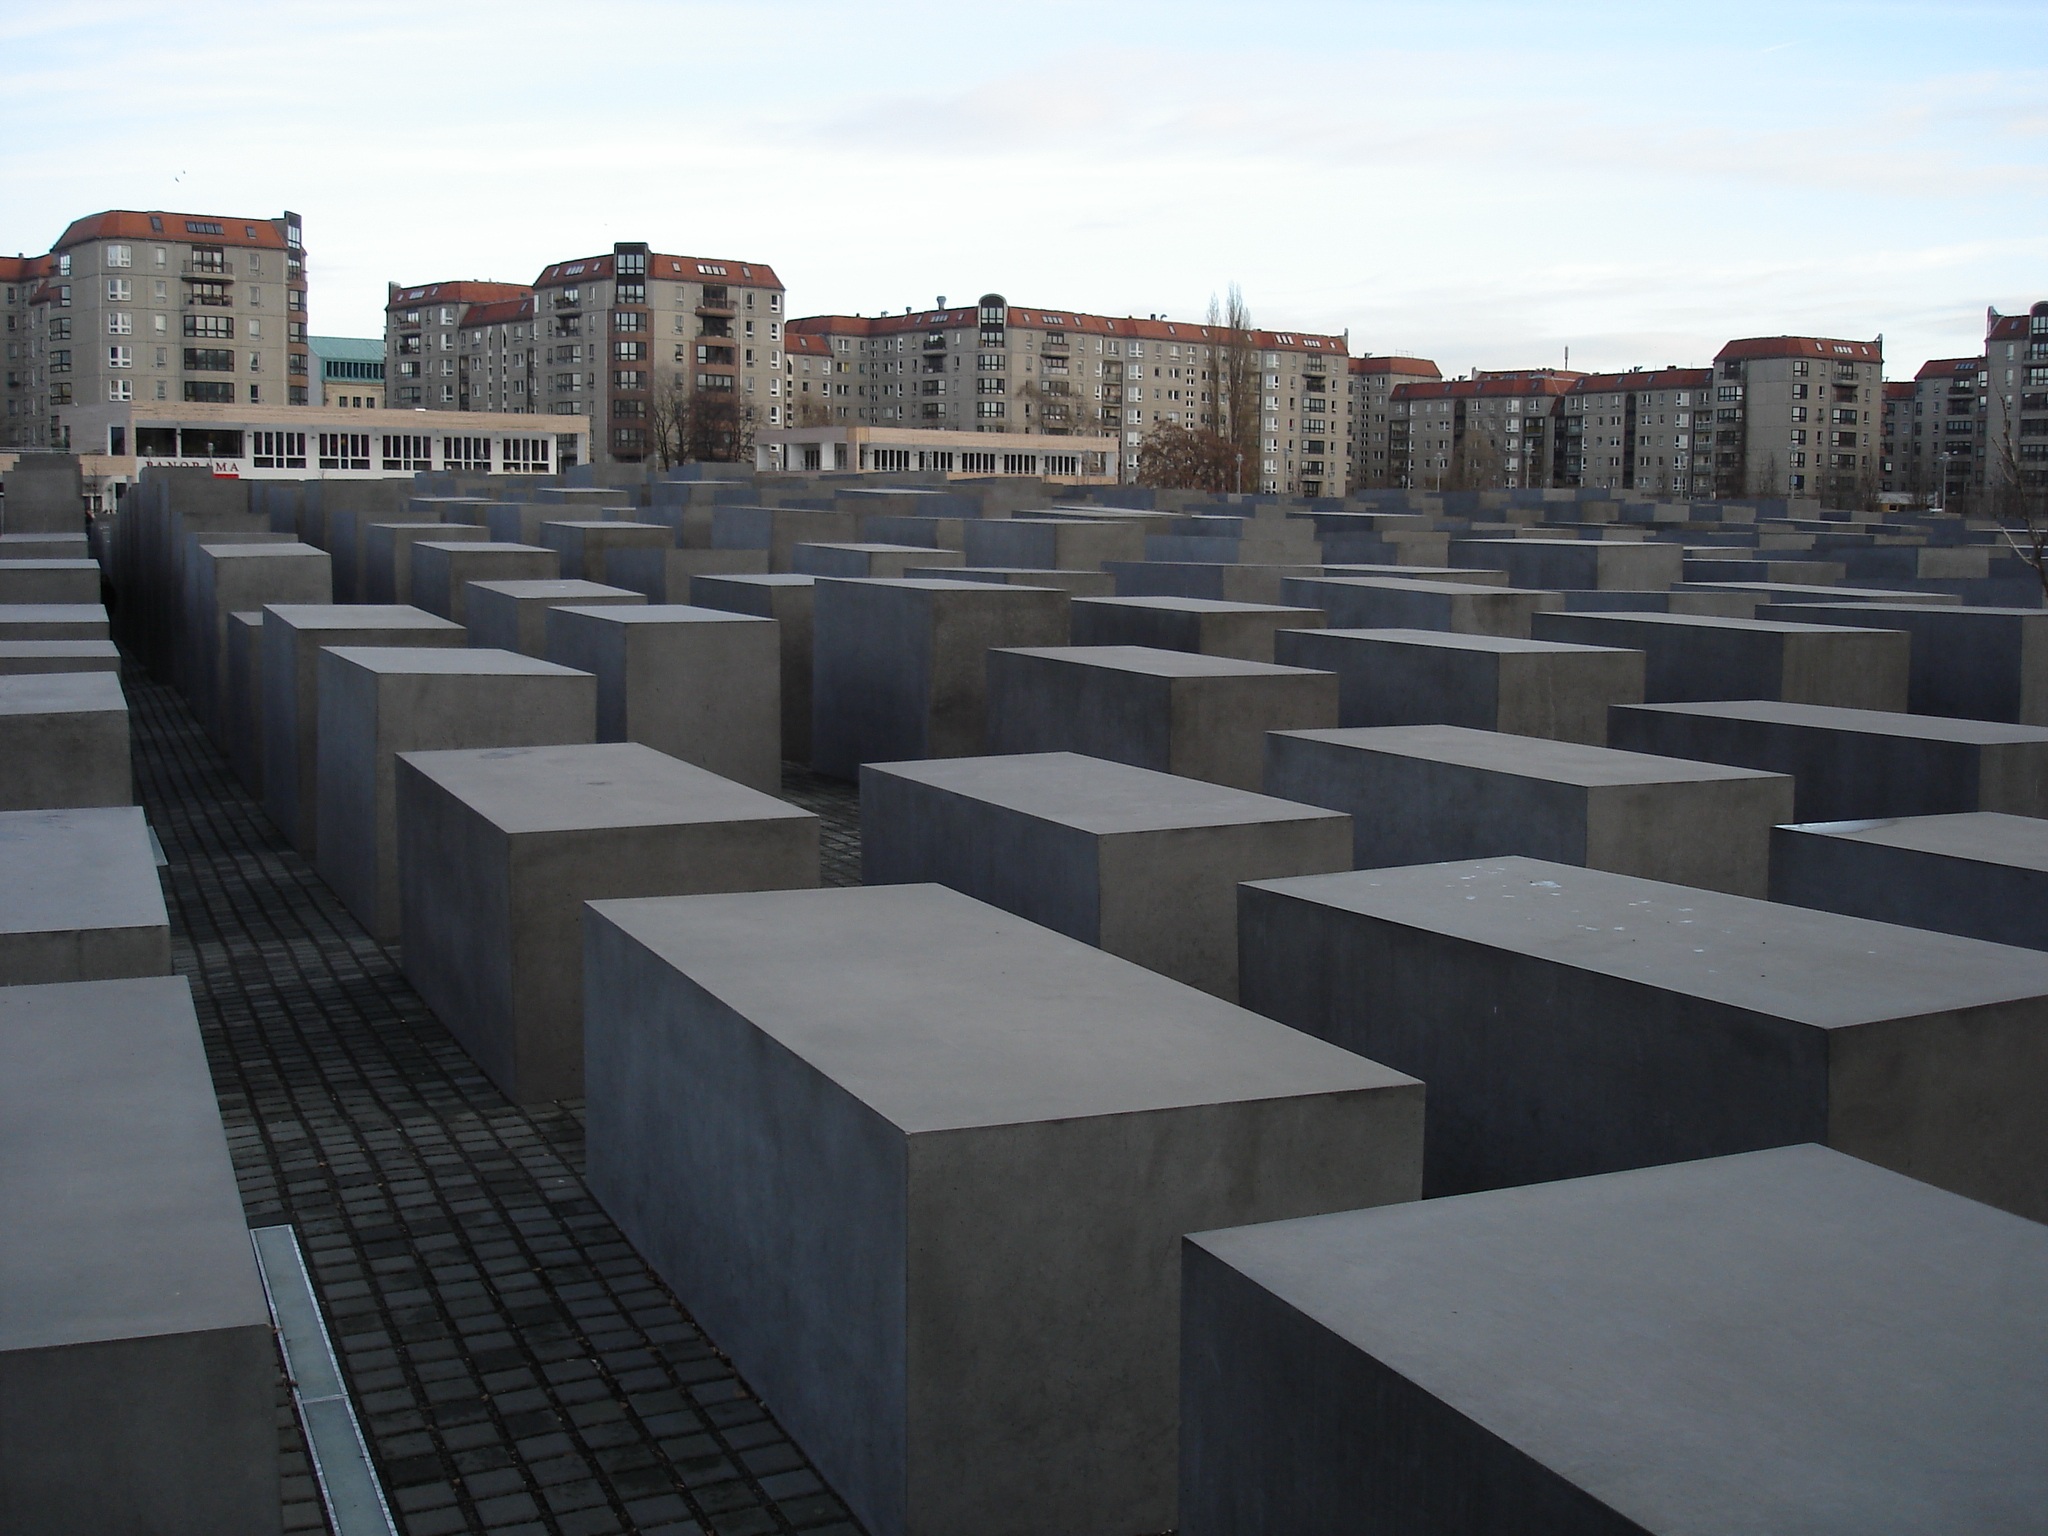
architecture, structure, city, skyscraper, downtown, plaza, landmark, facade, concrete, tower block, memorial, germany, berlin, holocaust, shape, metropolis, genocide, outdoor structure